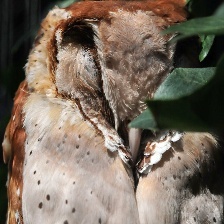
Species: ORIENTAL BAY OWL
Scientific name: PHODILUS BADIUS
ImageNet parent category: great_grey_owl